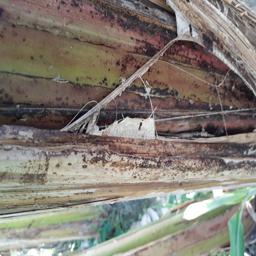
Label: PSEUDOSTEM WEEVIL